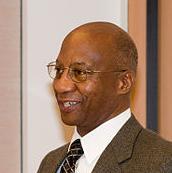
Age: 67